Service number (United States Navy)

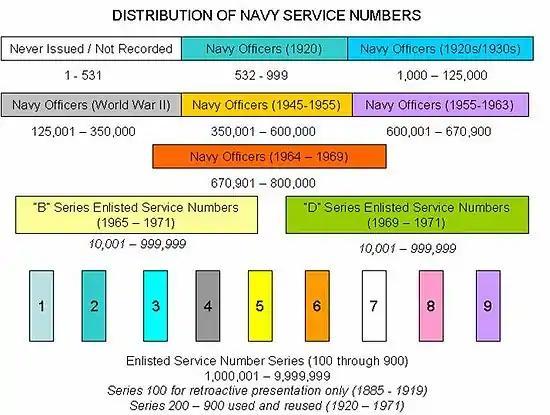
Final distribution of Navy service numbers

Apart from the prefix codes B, and D which were the standard prefix codes for all B and D series service numbers, the Navy used the suffix W which was issued from 1948 until the late 1960s to female enlisted personnel. The "W" suffix was written behind the service number of any officer or enlisted Navy member who was a woman. This practice was discontinued in early 1970, shortly before the discontinuance of service numbers as a whole.